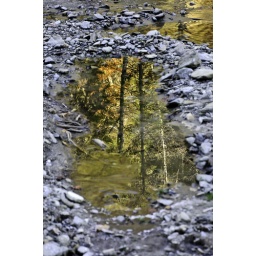
Tall autumn trees reflecting into the shiny surface of a small puddle in the middle of a narrow gravel path.